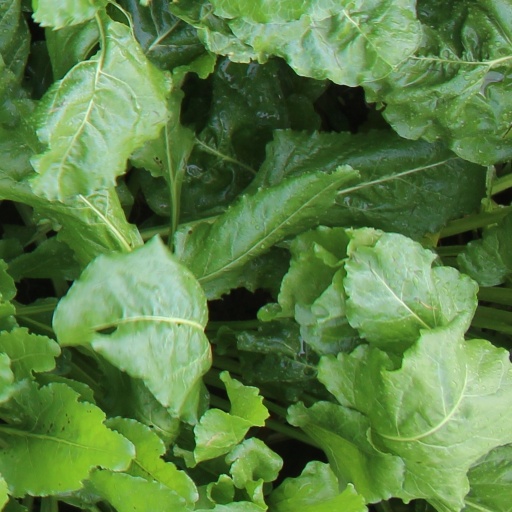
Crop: sugar beet